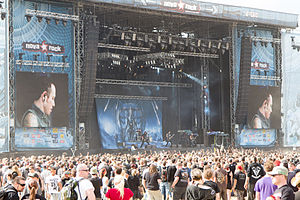
Nova Rock Festival / 2014 lineup
Trivium on Blue Stage
Nova Rock Festival, eller blot Nova Rock, er en musikfestival, som har eksisteret siden 2005. Den afholdes i juni i Burgenland nær Nickelsdorf i det østligste Østrig nær grænsen til Ungarn og Slovakiet. Den bliver organiseret af Nova Music Entertainment, som er et samarbejde mellem Musicnet, FKP Scorpio og flere tidligere medarbejdere fra Wiesen, som de forlod i 2004 interne uenigheder.